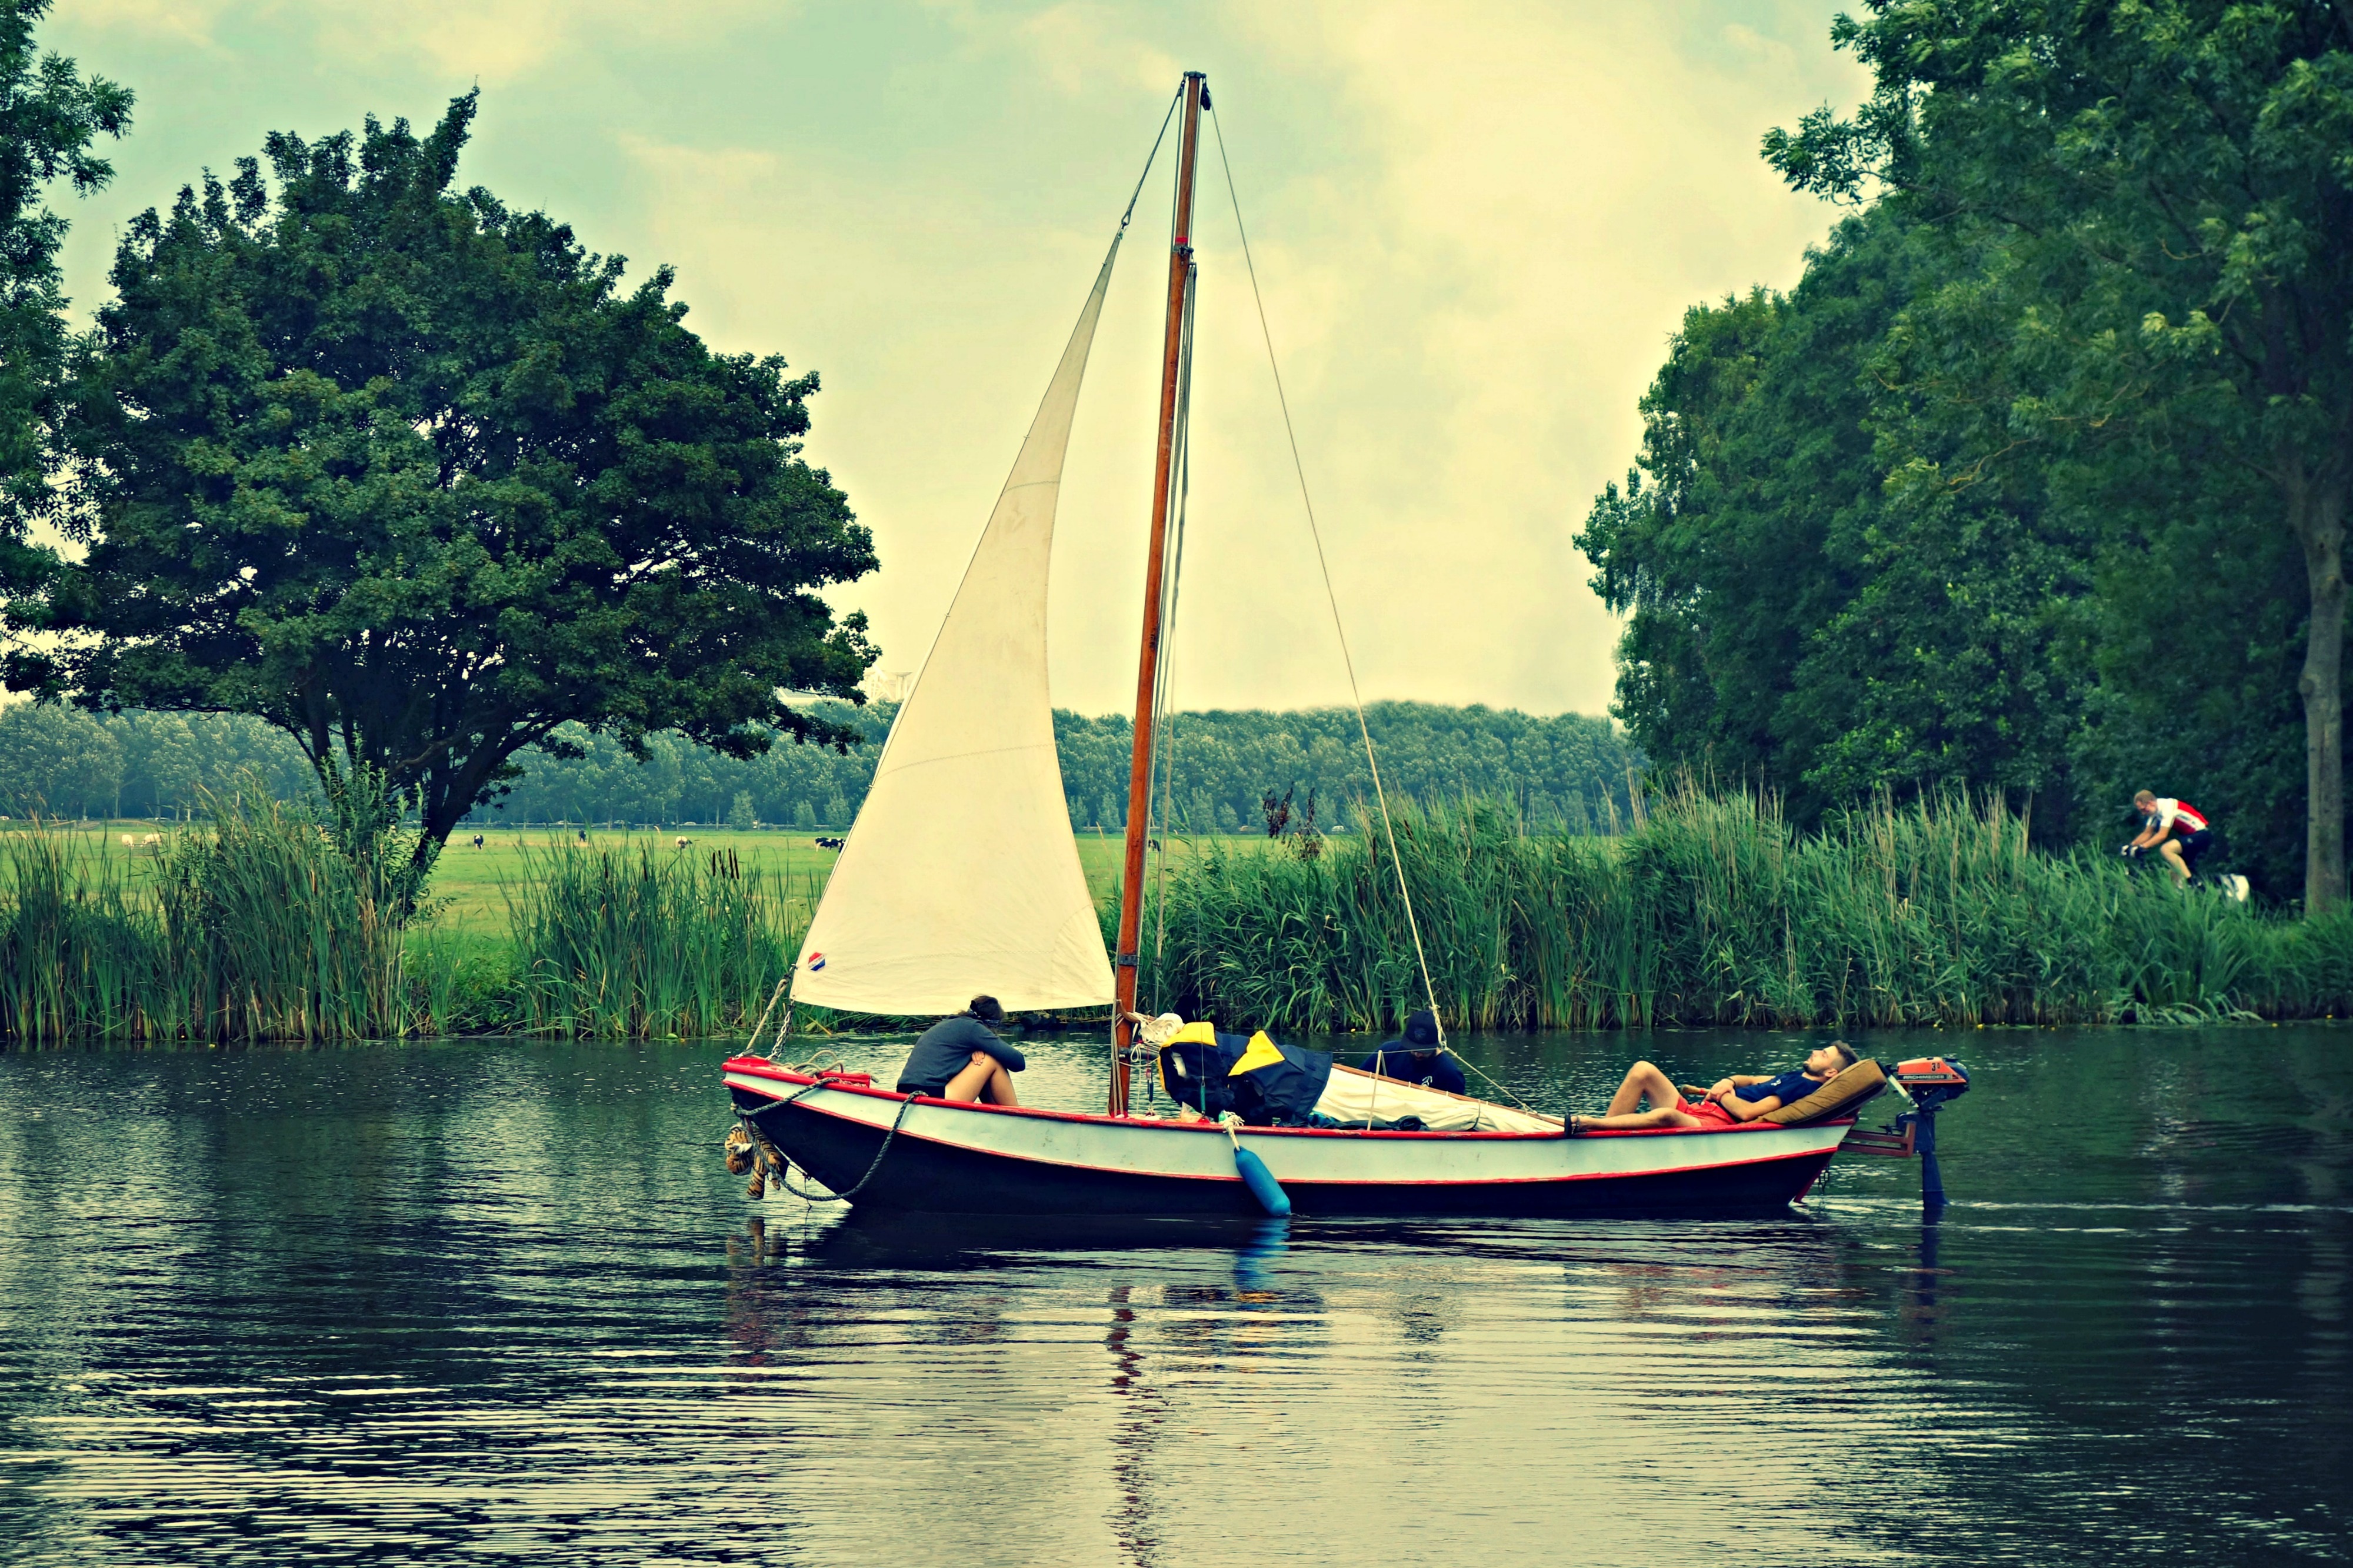
sea, boat, lake, river, recreation, vehicle, mast, sailing, bay, leisure, sailboat, boating, sail, watercraft, schooner, sailing ship, watercraft rowing